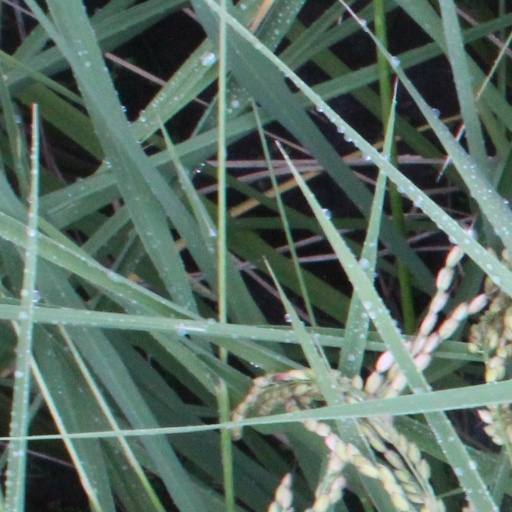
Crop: rice